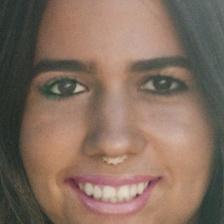
Label: faces